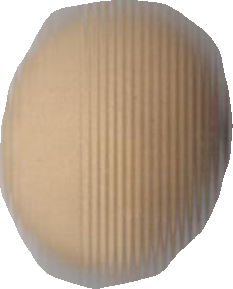
Variety: Grobogan